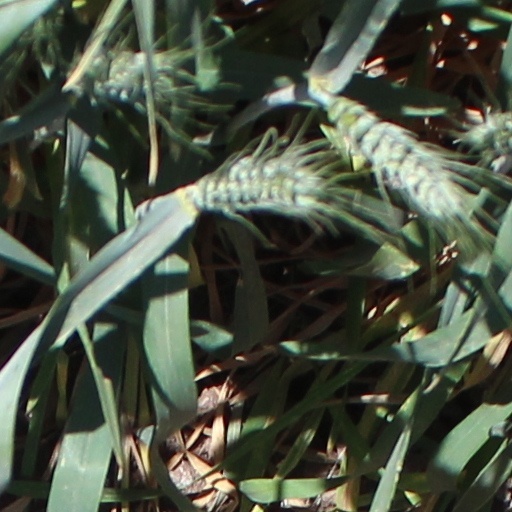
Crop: wheat